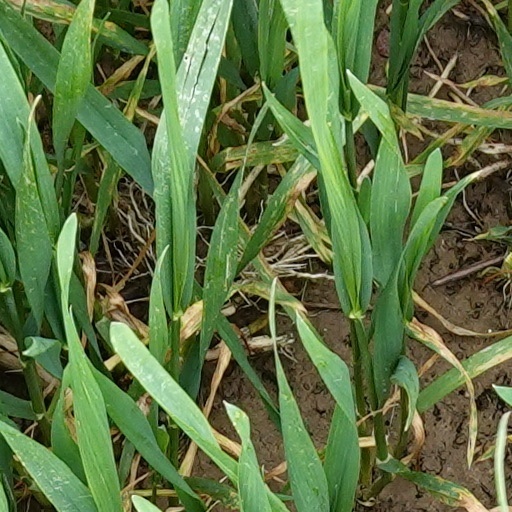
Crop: wheat